Alfred Gusenbauer

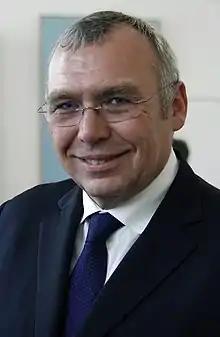
Gusenbauer in 2008

Alfred Gusenbauer (born 8 February 1960) is an Austrian politician who until 2008 spent his entire professional life as an employee of the Social Democratic Party of Austria (SPÖ) or as a parliamentary representative. He headed the SPÖ from 2000 to 2008, and served as Chancellor of Austria from January 2007 to December 2008. Since then, he has pursued a career as a consultant and lecturer, and as a member of supervisory boards of Austrian companies.